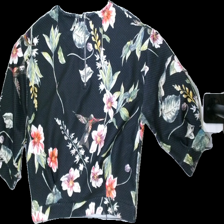
View: back
Type: Sweater
Category: Ladies
Brand: Promod
Colors: Black, Pink, Green, Multicolor
Material: 100% polyester
Pattern: Floral print
Cut: Regular, C-collar
Season: All
Damage: pilling
Damage location: bottom center
Price range: 50-100
Recommended usage: Export
Comment: washed out